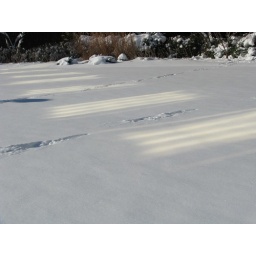
Reflections of the sun off the windows of a nearby building in the snow.